Das Rheingold

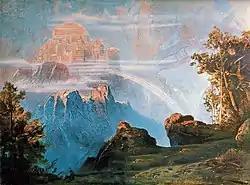
Wotan's fortress of Valhalla (Brückner, 1896)

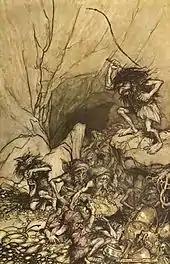
Alberich and the subjugated Nibelung dwarfs (illustration by Arthur Rackham, 1910)

Wotan, ruler of the gods, is asleep on a mountaintop, with a magnificent castle behind him. His wife, Fricka, wakes Wotan, who salutes their new home. Fricka reminds him of his promise to the giants Fasolt and Fafner, who built the castle, that he would give them Fricka's sister Freia, the goddess of youth and beauty, as payment. Fricka is worried for her sister, but Wotan trusts that Loge, the cunning demigod of fire, will find an alternative payment.